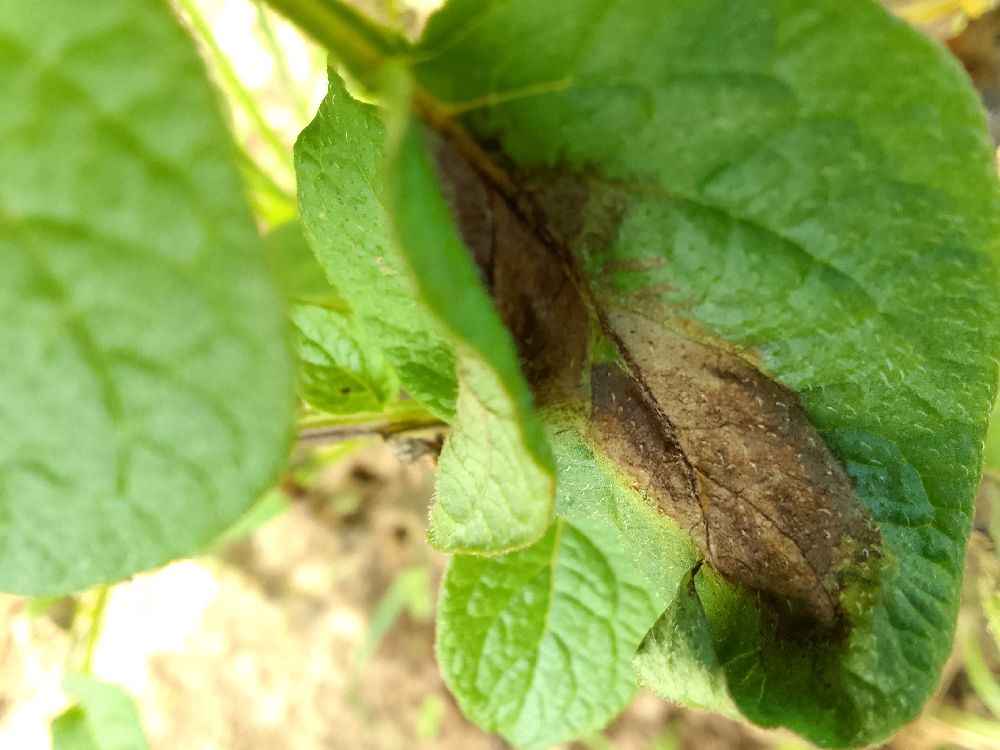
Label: Late blight